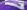
Number: 7